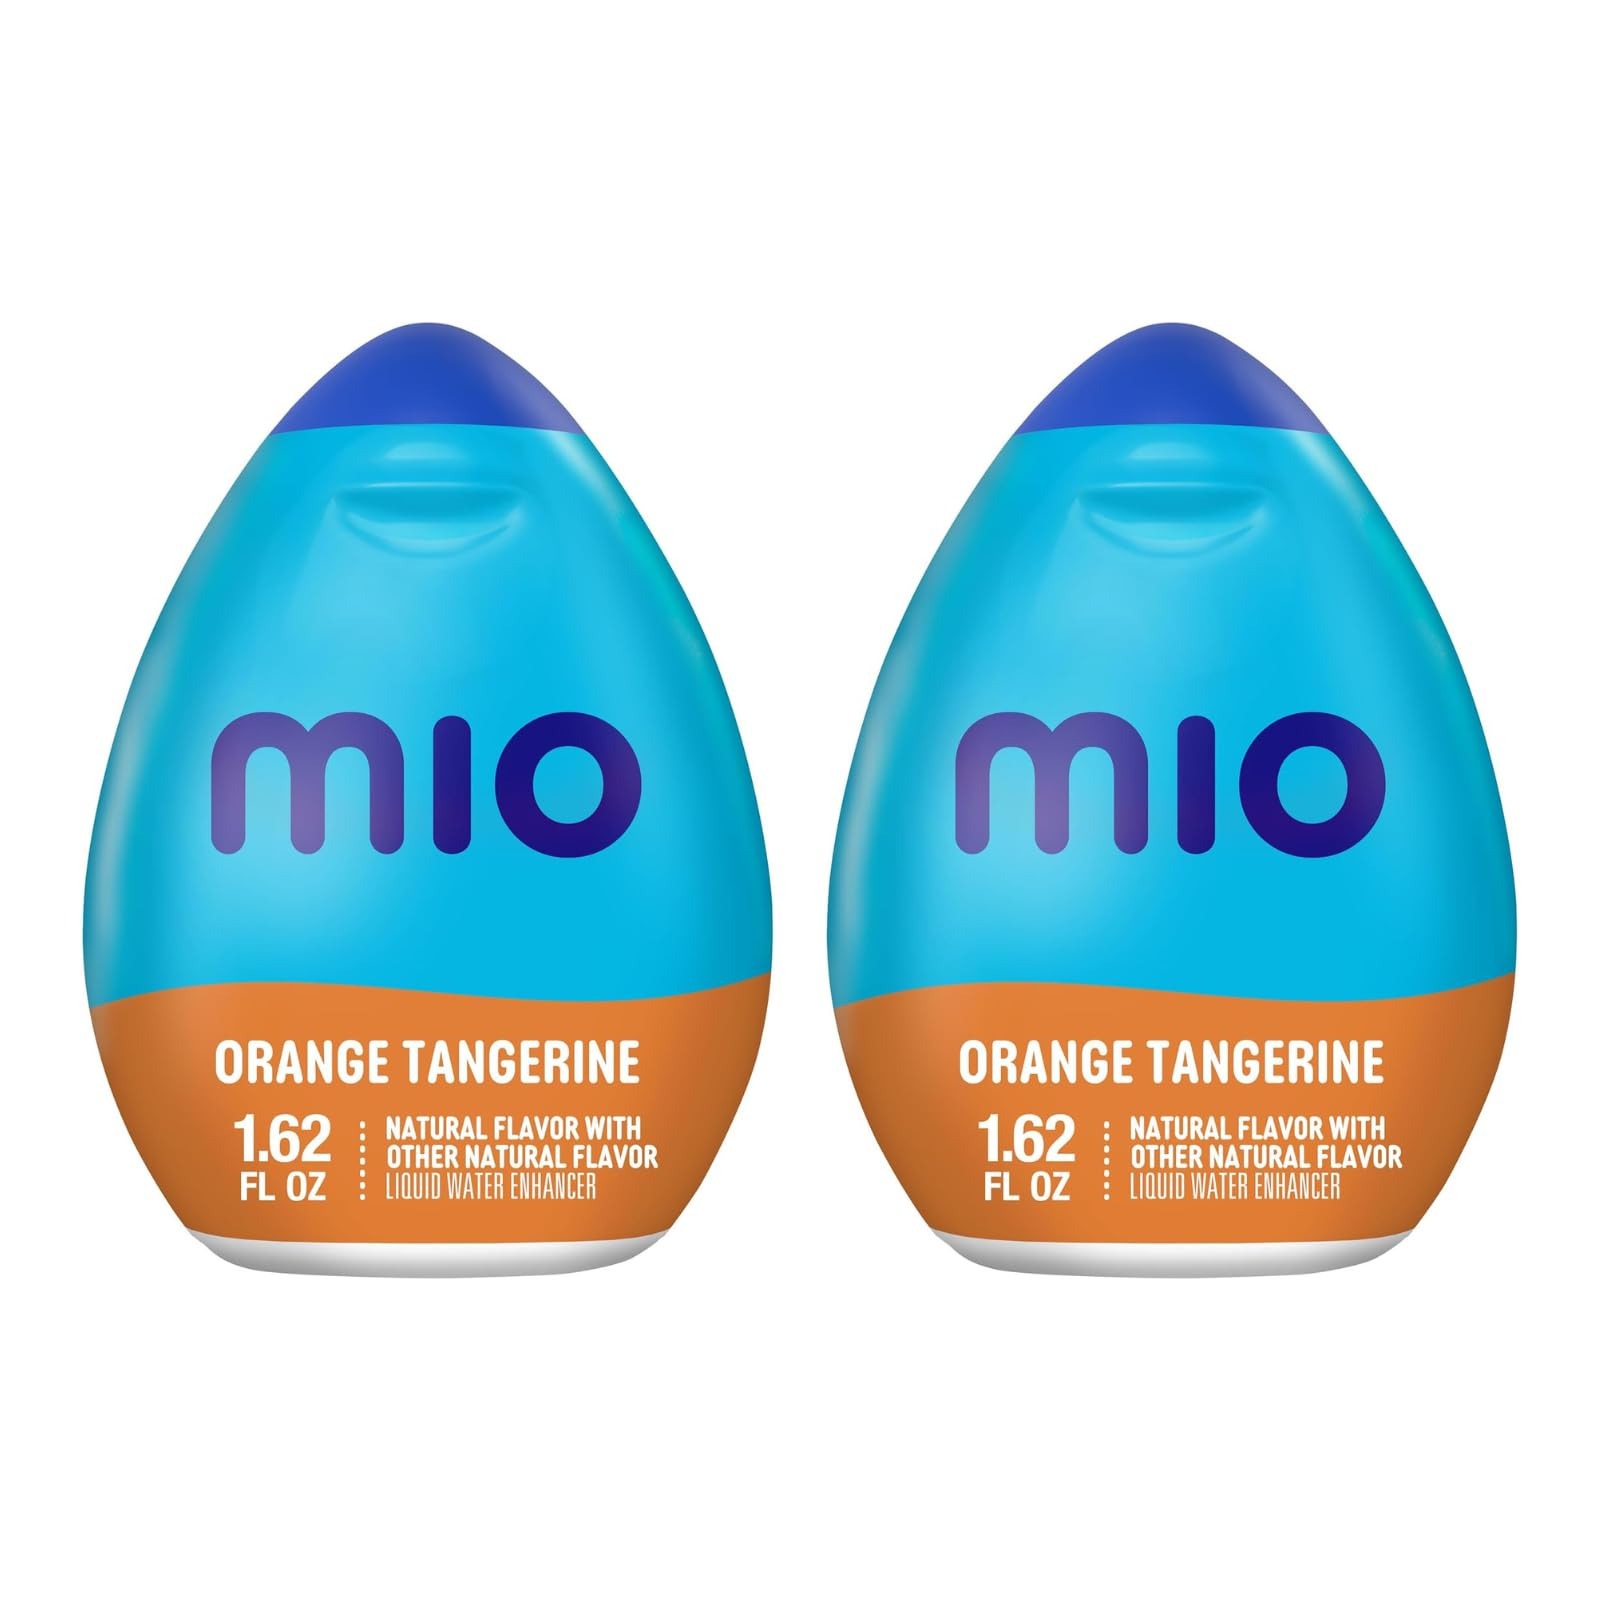
Item Name: MiO Liquid Water Enhancer - makes 24 servings + Vitamins, 1.62 oz each, (Orange Tangerine, Pack of 2)
Bullet Point 1: MiO is a first of its kind liquid water enhancer.
Bullet Point 2: MiO lets discerning consumers make drinks exactly as they like.
Bullet Point 3: Open the spill-proof lid and squeeze MiO (about 1/2 teaspoon) into your water.
Bullet Point 4: MiO is made with the highest quality ingredients and natural flavors.
Bullet Point 5: Each squeeze gives your water flavor the way you want it.
Product Description: With MiO Vitamins, you’ve got a world full of wondrous B Vitamins at your fingertips. Just squirt a delicious kick of vitamins B3, B6 and B12 into your water and let all those vitamins go to work. Who knows? Once you've conquered this world of B Vitamins, you might just be motivated enough to conquer the actual world or at least... rush hour. And while you're in the conquering mood, make sure to try all our new MiO Vitamins flavors that are naturally sweetened with Stevia extract.
Value: 3.24
Unit: Fl Oz

Price: 5.25